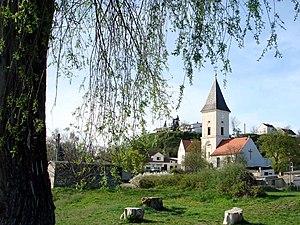
Lebus, prononcé [ləˈbu:s] est une petite ville de caractère paysan en Allemagne située dans le Land du Brandebourg et l'arrondissement de Märkisch-Oderland, à proximité de la frontière avec la Pologne. Elle est chef-lieu de la communauté de Lebus.